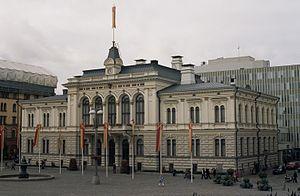
L'ancien hôtel de ville de Tampere, en Finlande. Le bâtiment, bâti en 1890 sur les plans de Georg Schreck, se trouve sur la place centrale de la ville.
La rue Hämeenkatu est la rue principale de Tampere en Finlande.
Georg Wilhelm Ismael Schreck est un architecte finlandais.
Cet article donne une liste non exhaustive de bâtiments historiques ayant servi de mairie ou d'hôtel de ville en Finlande: